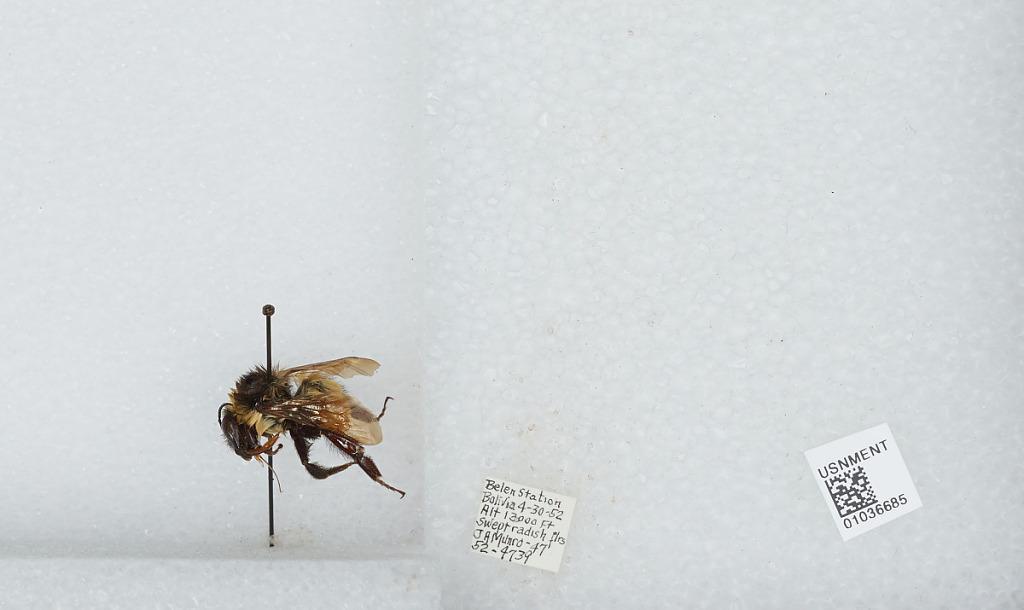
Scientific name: Bombus (Megabombus) opifex Smith
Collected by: J. Munro
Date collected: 1952-4-30
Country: Bolivia
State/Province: La Paz
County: Omasuyos
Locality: Belen Research Station